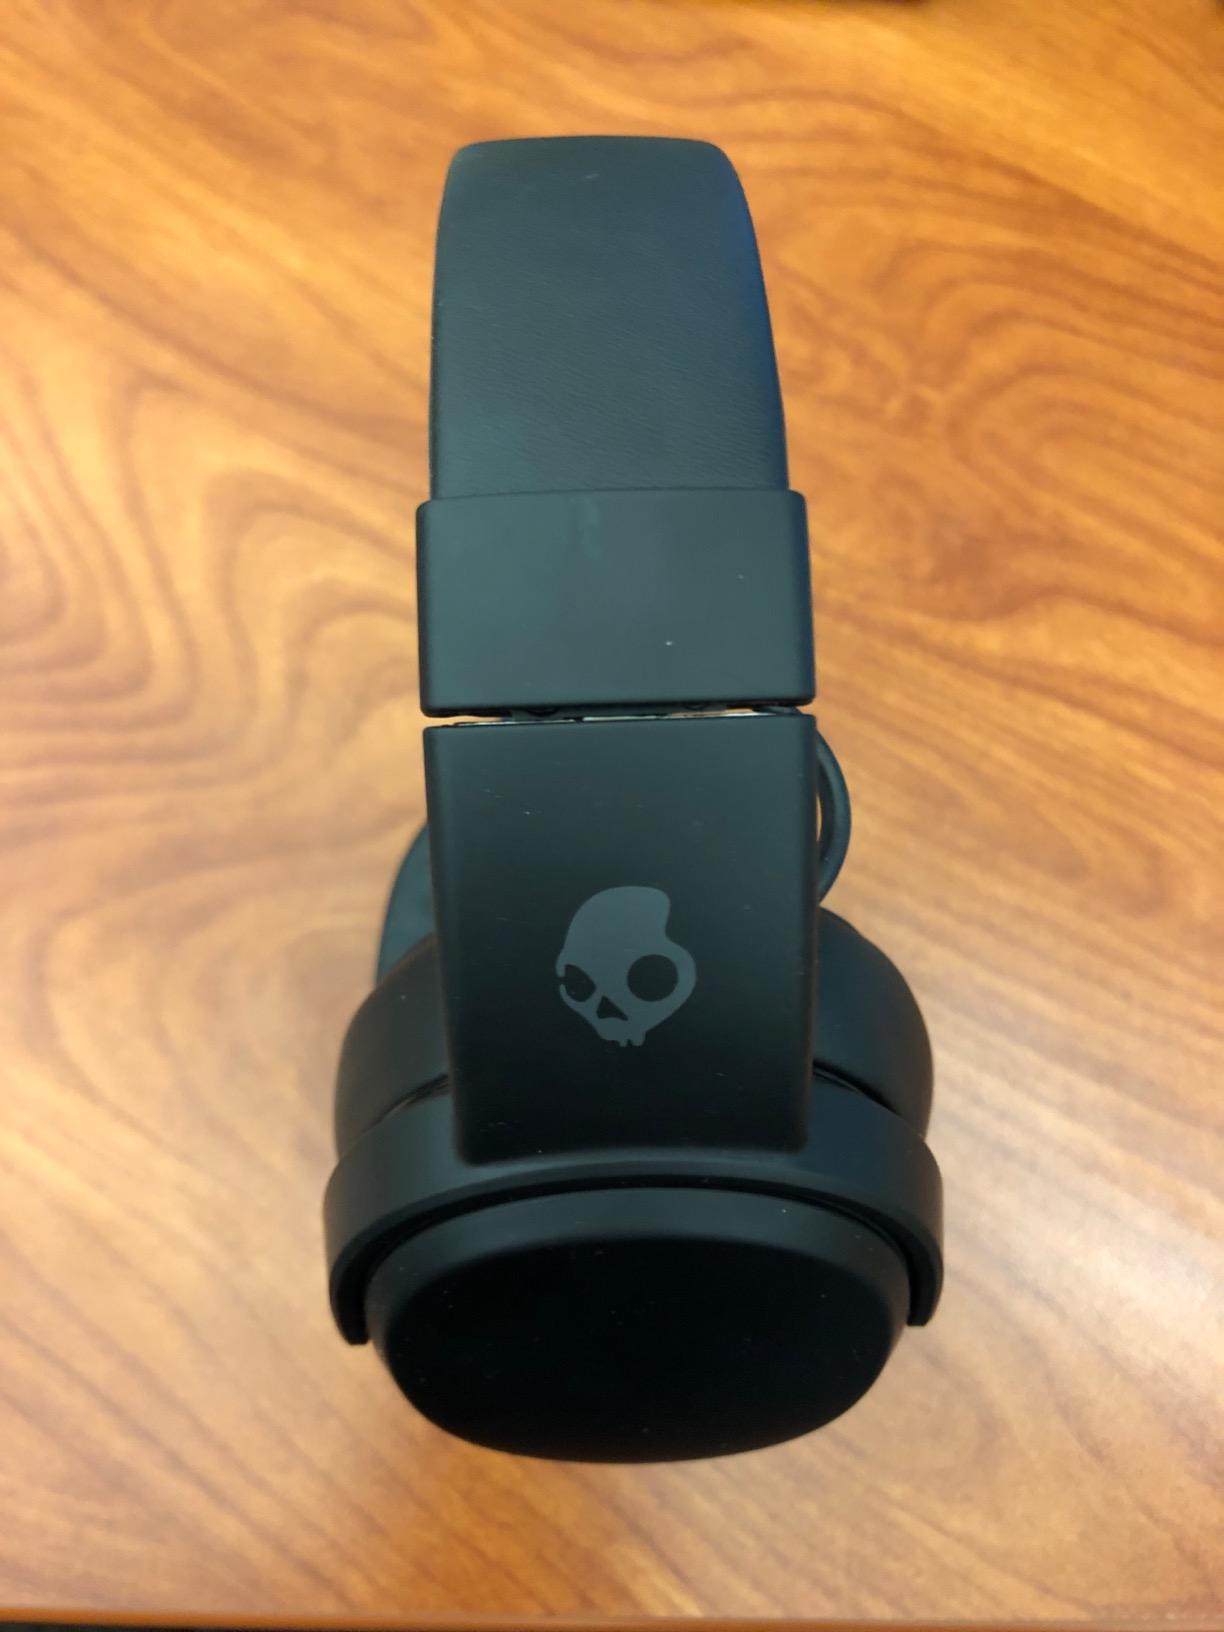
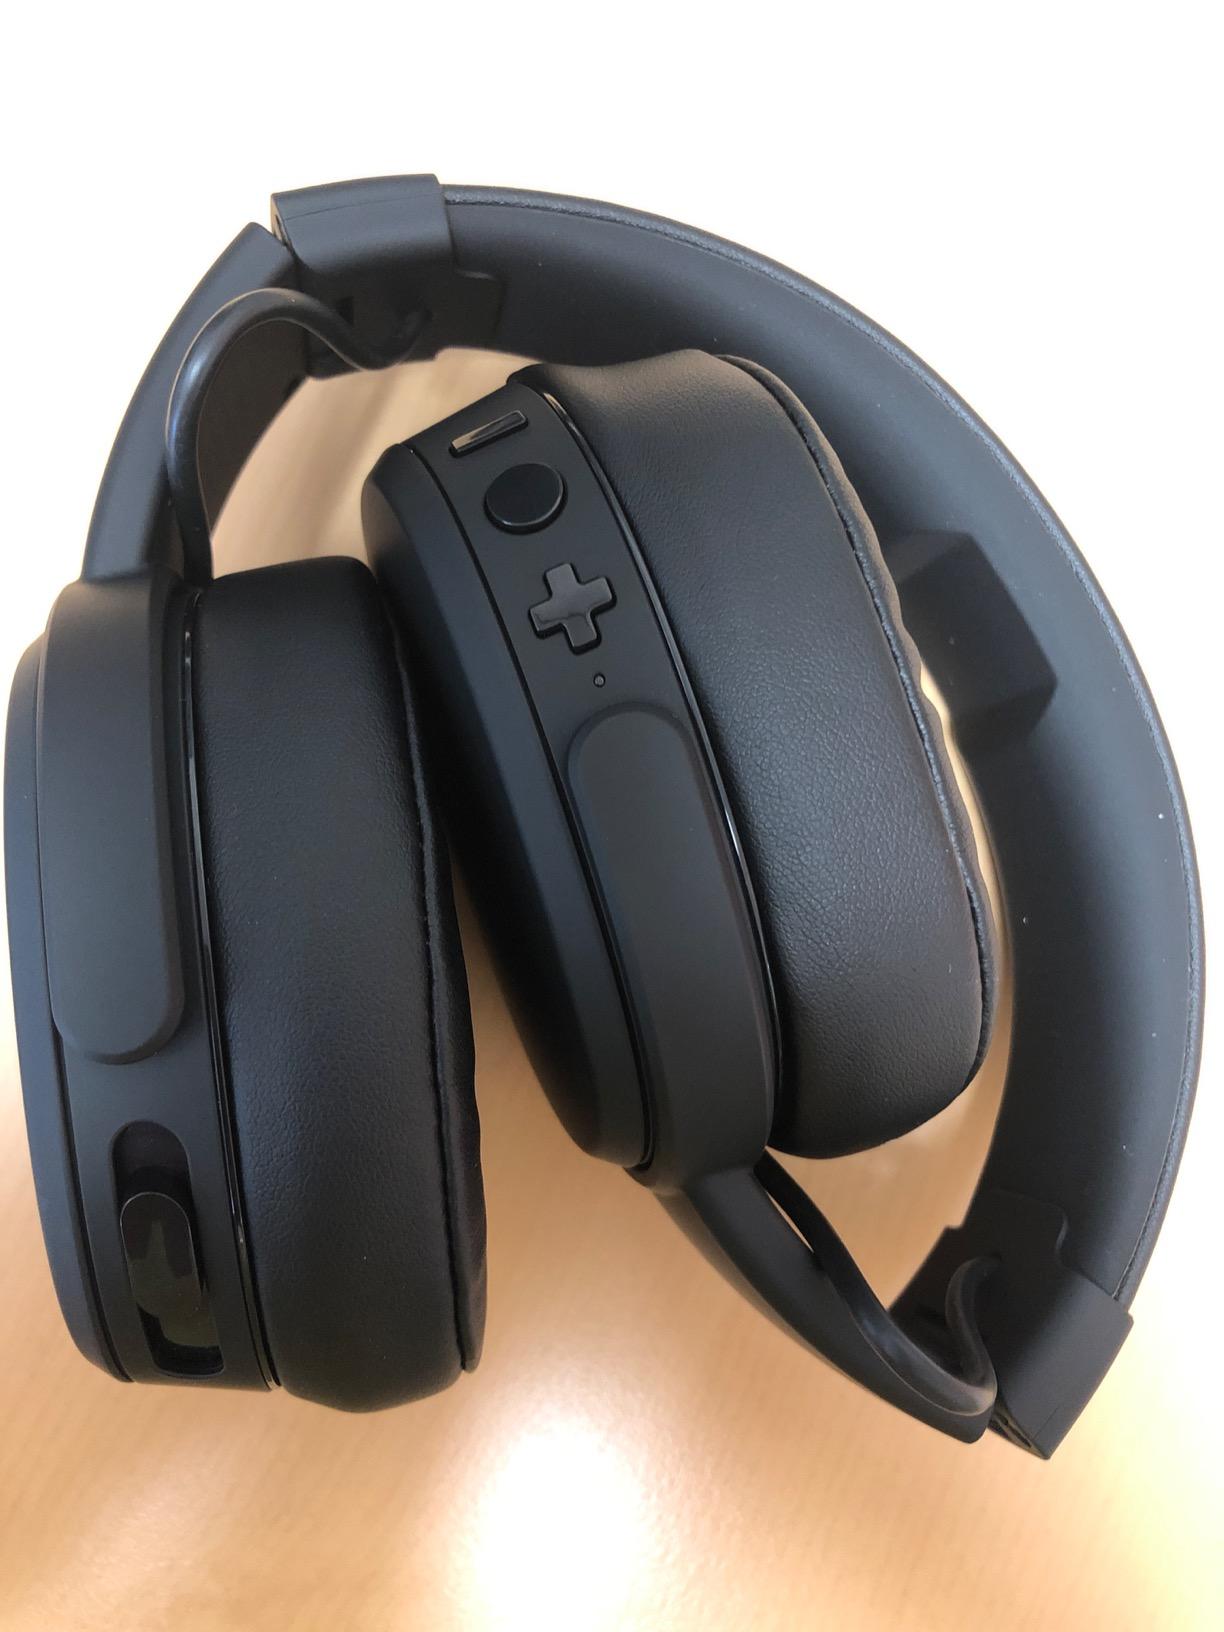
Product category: headphones
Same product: yes